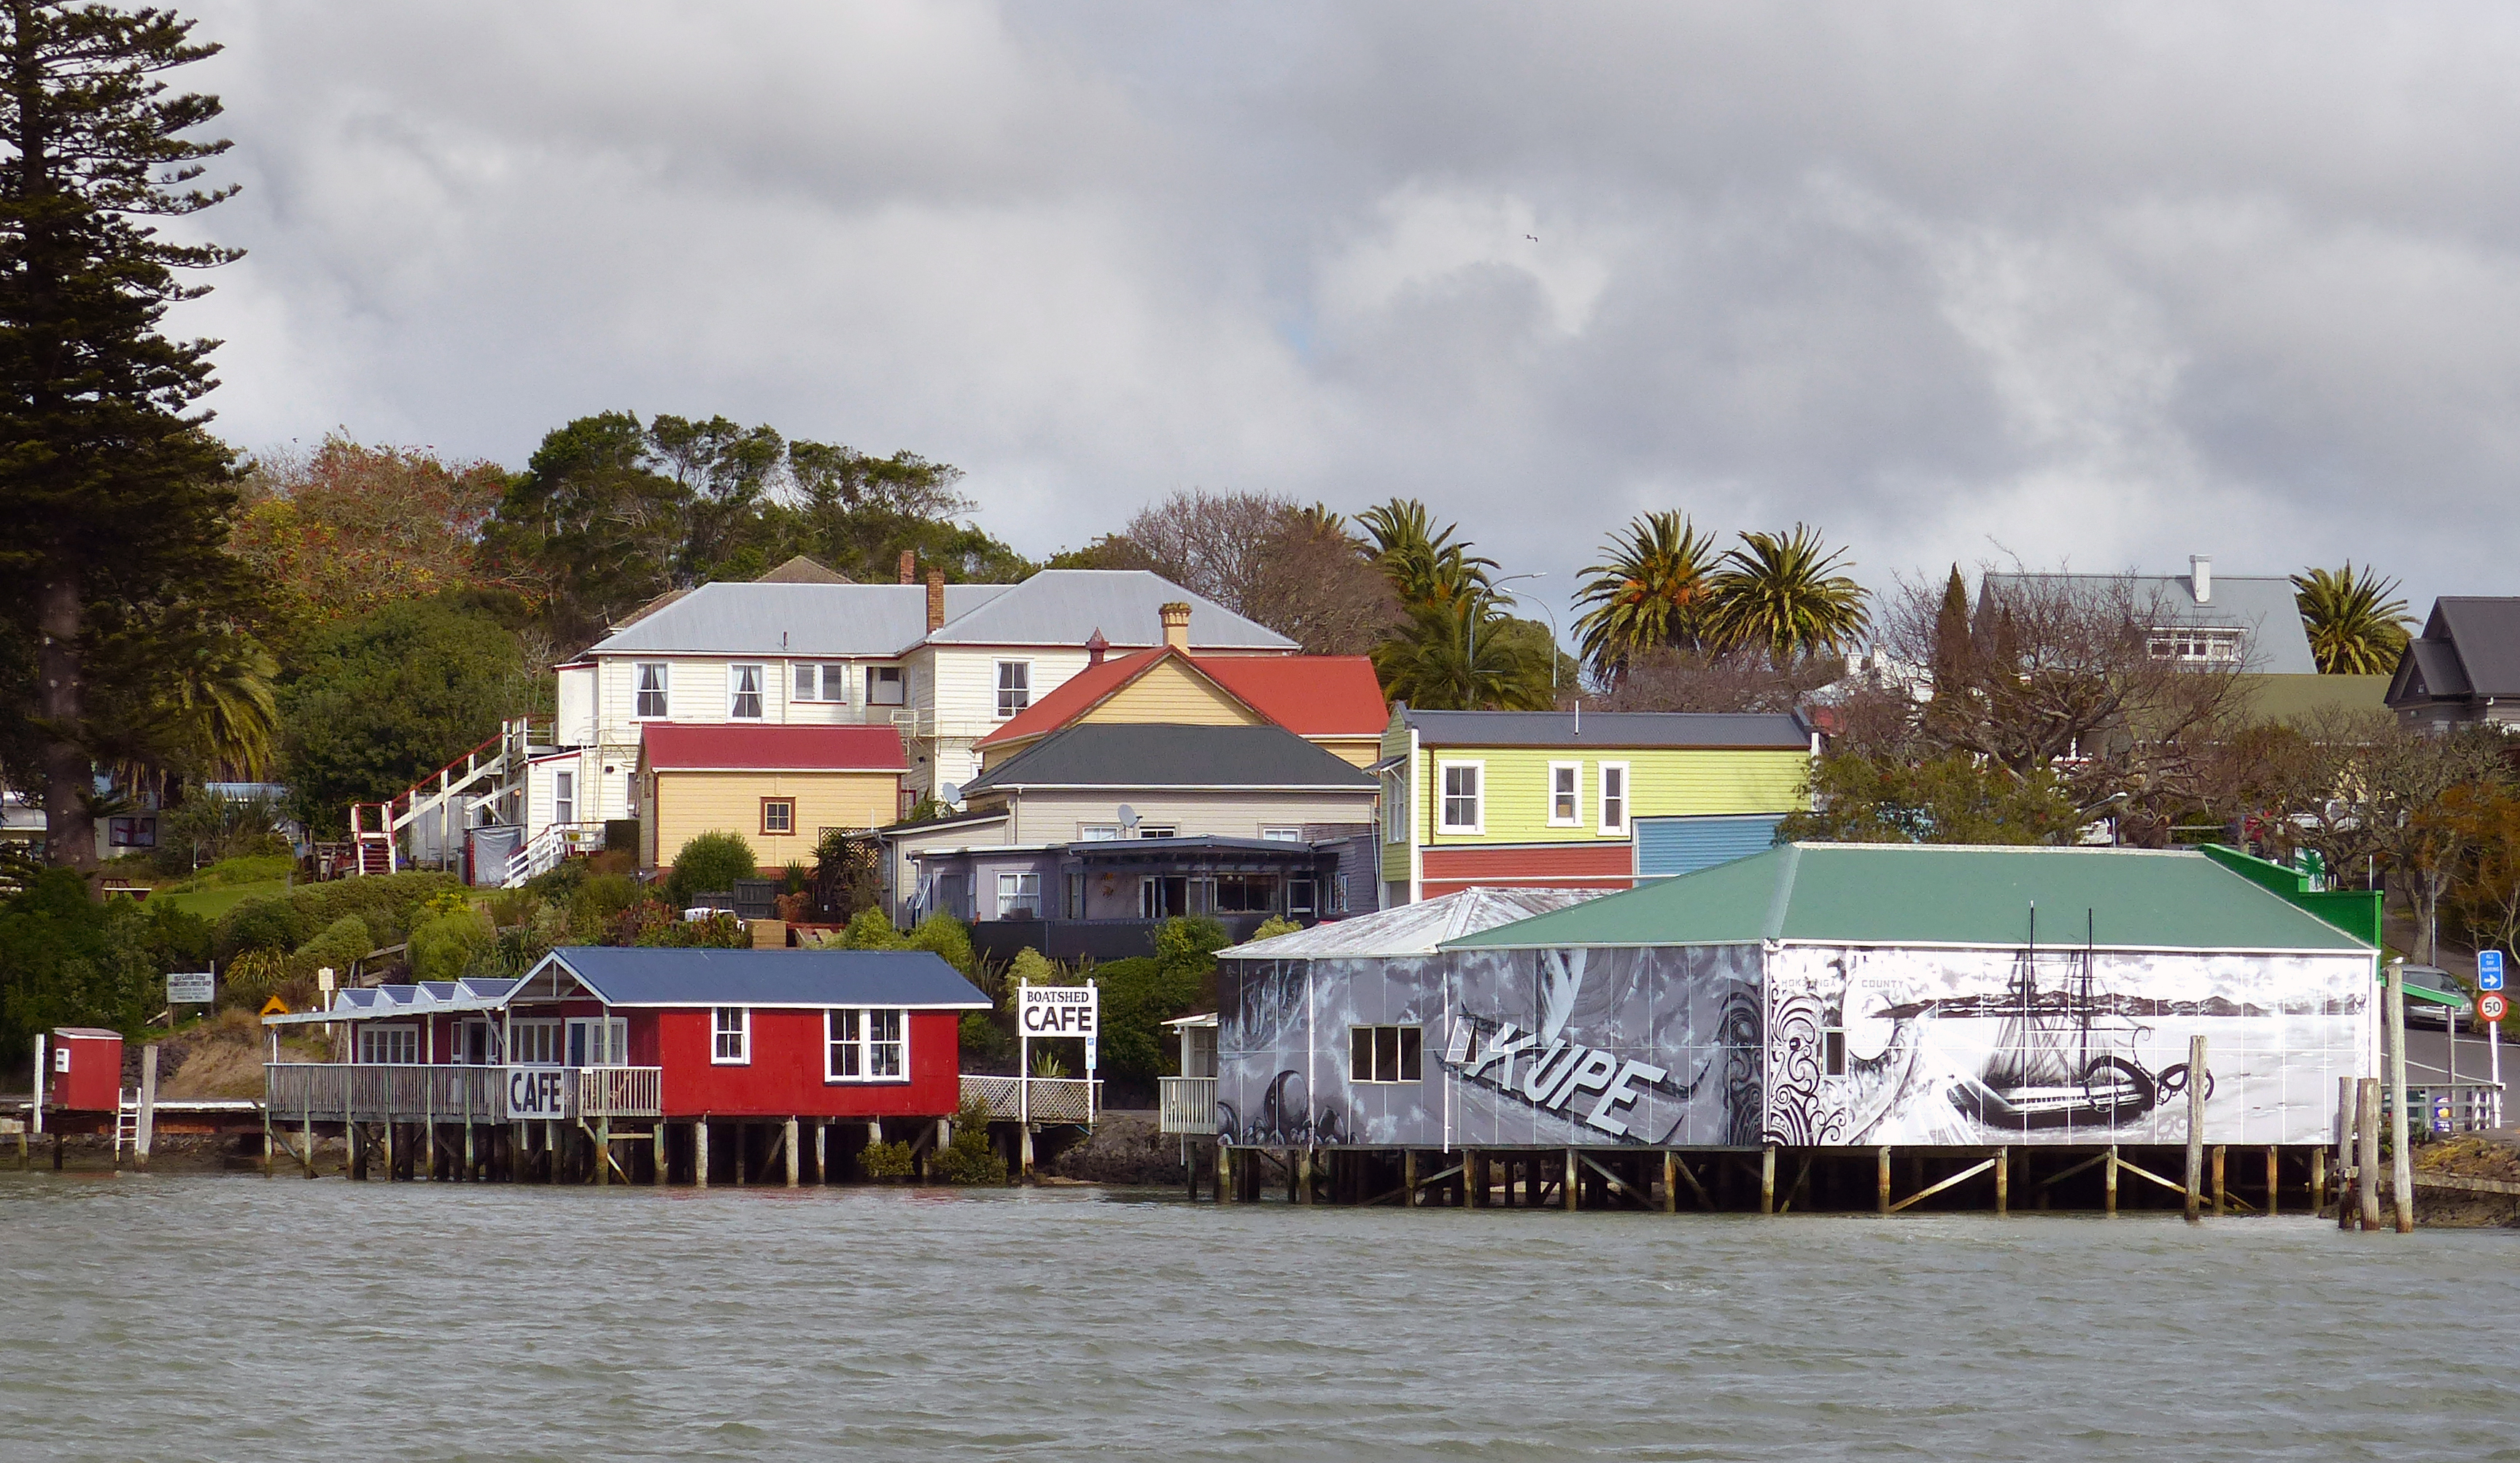
town, urban, river, canal, coastline, vehicle, seascape, waterway, colour, lumixfz200